Felix the Cat: The Movie

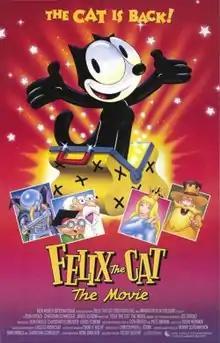
Theatrical release poster

Felix the Cat: The Movie is a 1989 animated fantasy film directed by Tibor Hernádi and based on the cartoon and comic strip character of the same name.